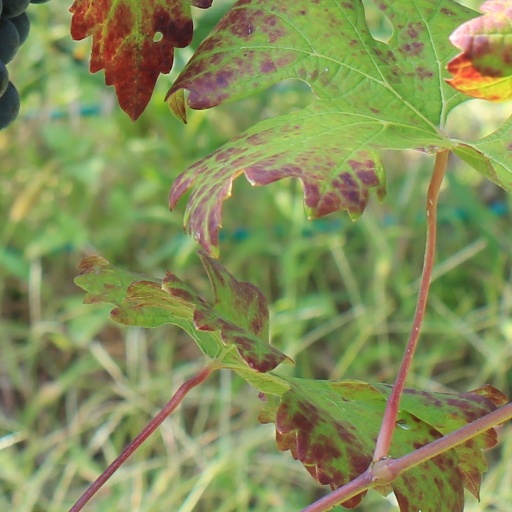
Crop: grape